Annie Girardot

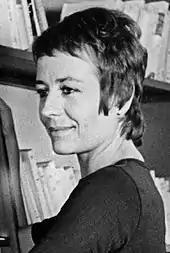
Girardot in 1970

Throughout the 1970s, Girardot moved back and forth between drama and comedy, appearing in such successful comedies as Claude Zidi's "La Zizanie", Michel Audiard's "She Does Not Drink, Smoke or Flirt But... She Talks" ("Elle boit pas, elle fume pas, elle drague pas, mais... elle cause !", 1970) or Philippe de Broca's "Dear Inspector" ("Tendre poulet", 1977). She starred in the teen movie, "The Slap" ("La Gifle", 1974) as Isabelle Adjani's mother. In 1972, she said in an interview to "The New York Times", citing as Exhibit A her role as a sideshow freak in "The Ape Woman", "I think I've proven that I'm opposed to typecasting. I believe that the acting of any role — from duchess to kitchen slavey — must be a form of transformation". She won her first César Award for Best Actress portraying the title character in the drama "Docteur Françoise Gailland" (1976). Throughout the 1970s, she was the highest-paid actress in France, and was nicknamed "La Girardot" by the press as her name alone was seen as enough to guarantee the success of a film. Between the release of "Live for Life" (1967) and "Jupiter's Thigh" (1980), 24 of her films have attracted more than one million admissions in France. On stage she had success with "Madame Marguerite", which became her signature role that she reprised on numerous occasions until 2002. That year she was awarded the Molière Award for this role, along with an Honorary Molière Award for her entire stage career.